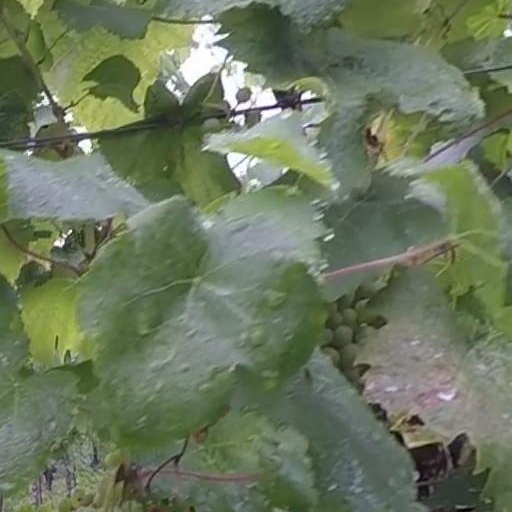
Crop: grape